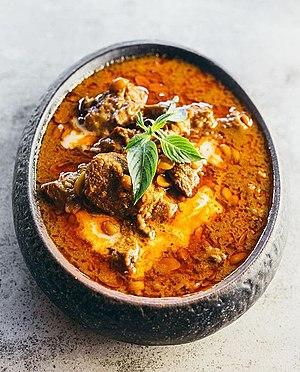
Cambodge, curry
"Le peuple cham prononcé ""tchame"", est un groupe ethnique présent essentiellement au Cambodge, au Viêt Nam et en Chine sur l'île de Hainan, où ils sont appelés Utsul ou Hainan Cham. Il parle le cham, mais également le tsat en Chine, des langues malayo-polynésiennes de branches chamiques proches du jaraï, du rhade et de l' aceh, toutes cinq faisant partie de la famille des austronésiens.
La cuisine cambodgienne et par extension la cuisine khmère, comme la culture de ce peuple, se trouve au carrefour de deux influences, à savoir le monde indien et la civilisation chinoise. Elle a su néanmoins développer un caractère spécifique grâce à la maîtrise de son environnement. De par sa diaspora, sa saveur unique commence à être connue dans le monde. Il ne faut pas oublier que ce pays fut autrefois le seul empire de la région, qui a influencé et imprégné l'ensemble de l'Asie du Sud-Est péninsulaire et insulaire tant sur le plan culturel, culinaire, architectural et religieux comme la Thaïlande, le Laos, le Myanmar, l'Indonésie et la Malaisie.